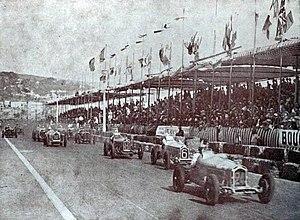
Départ du Grand Prix de Nice 1933.
Le Grand Prix automobile de Nice 1933 est un Grand Prix qui s'est tenu sur le circuit urbain de Nice le 6 août 1933.